United States Post Office–Holyoke Main

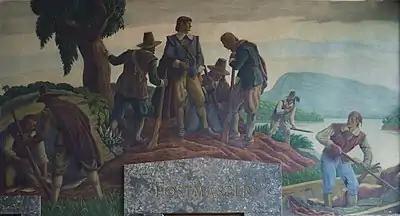
The post office's New Deal mural, ""Captain Alezue Holyoke's Exploring Party on the Connecticut River"", by Ross Moffett, depicting Elizur Holyoke and other colonists surveying the area in the 17th century.

Holyoke's main post office is located in the city's downtown, on the south side of Dwight Street between Elm and Chestnut Streets. It is a broad two-story structure, built with a steel frame and finished in limestone with granite trim. It has a tall central five-bay section flanked by single-story wings that are two bays wide, with entrances in the outer bays of the central section. Each entry is topped by a transom and a panel with a carved eagle. The main lobby is finished in marble terrazzo flooring, with marble wainscoting and plaster walls, rising to a carved cornice. Part of the wall is painted with a mural depicting the early settlement of Holyoke.